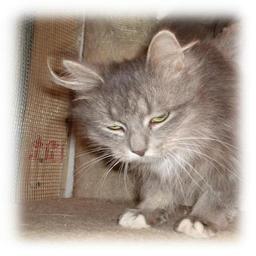
Animal: cats